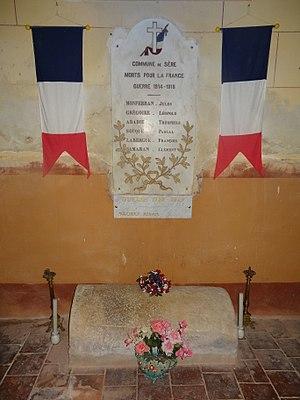
Monument aux morts situé dans l'église Saint-Martin de Sère
Sère est une commune française située dans le département du Gers en région Occitanie.